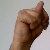
The image shows a hand gesture representing the letter 'N' in Indian Sign Language.